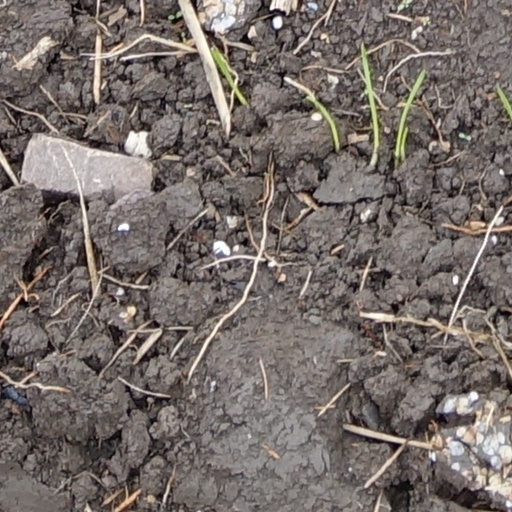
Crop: wheat